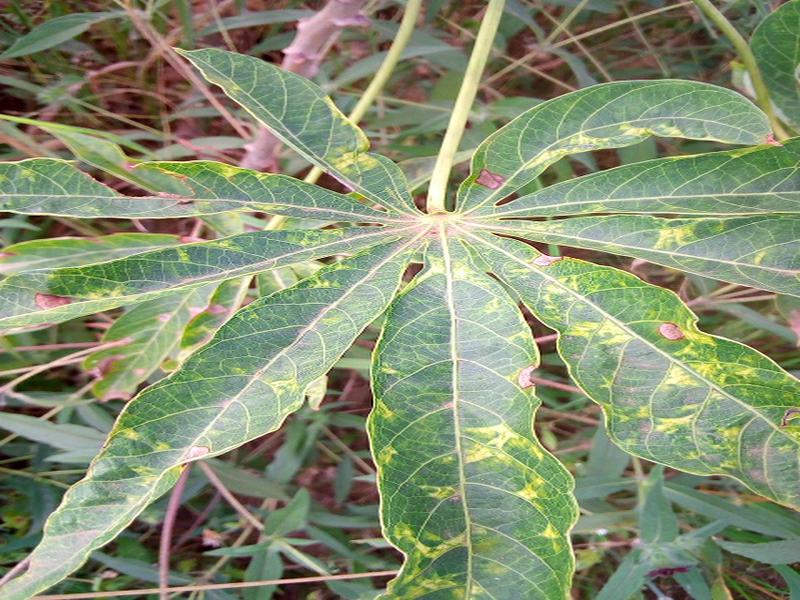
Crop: cassava
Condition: mosaic_disease